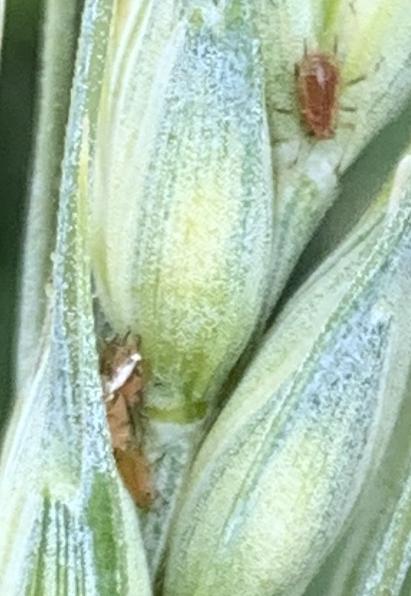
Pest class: english_grain_aphid